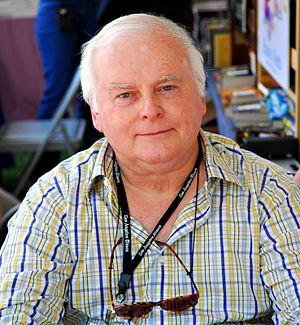
Stuart Woods, né Stuart Lee le 9 janvier 1938 à Manchester, petite ville de l'État de Géorgie, est un écrivain américain, auteur de thrillers. Avec le roman Échange mortel, il remporte en 1997 le Grand Prix de littérature policière.